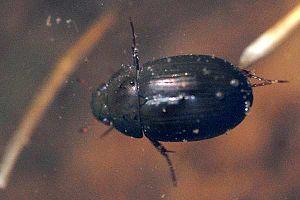
Hydrobius est un genre d'insectes de l'ordre des coléoptères, de la famille des Hydrophilidae, de la sous-famille des Hydrophilinae. Ce genre peuple les eaux douces calmes ou à faible courant.